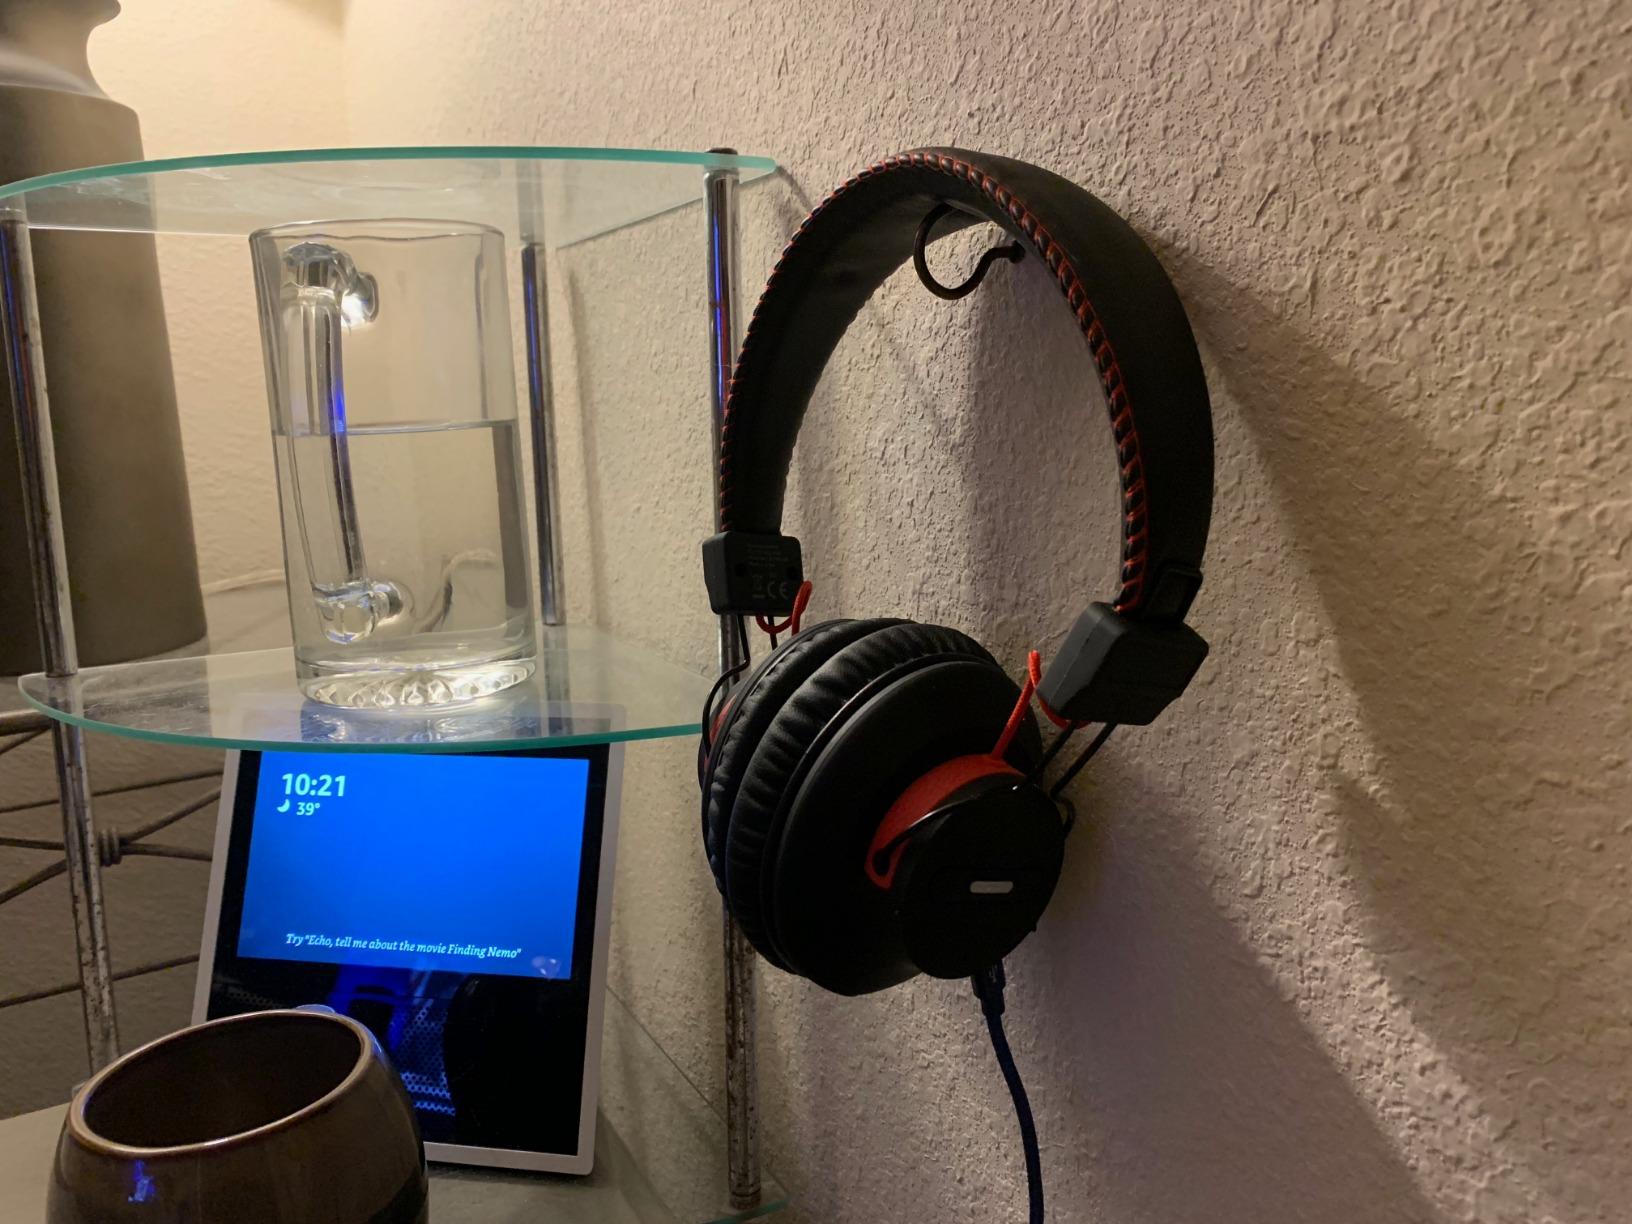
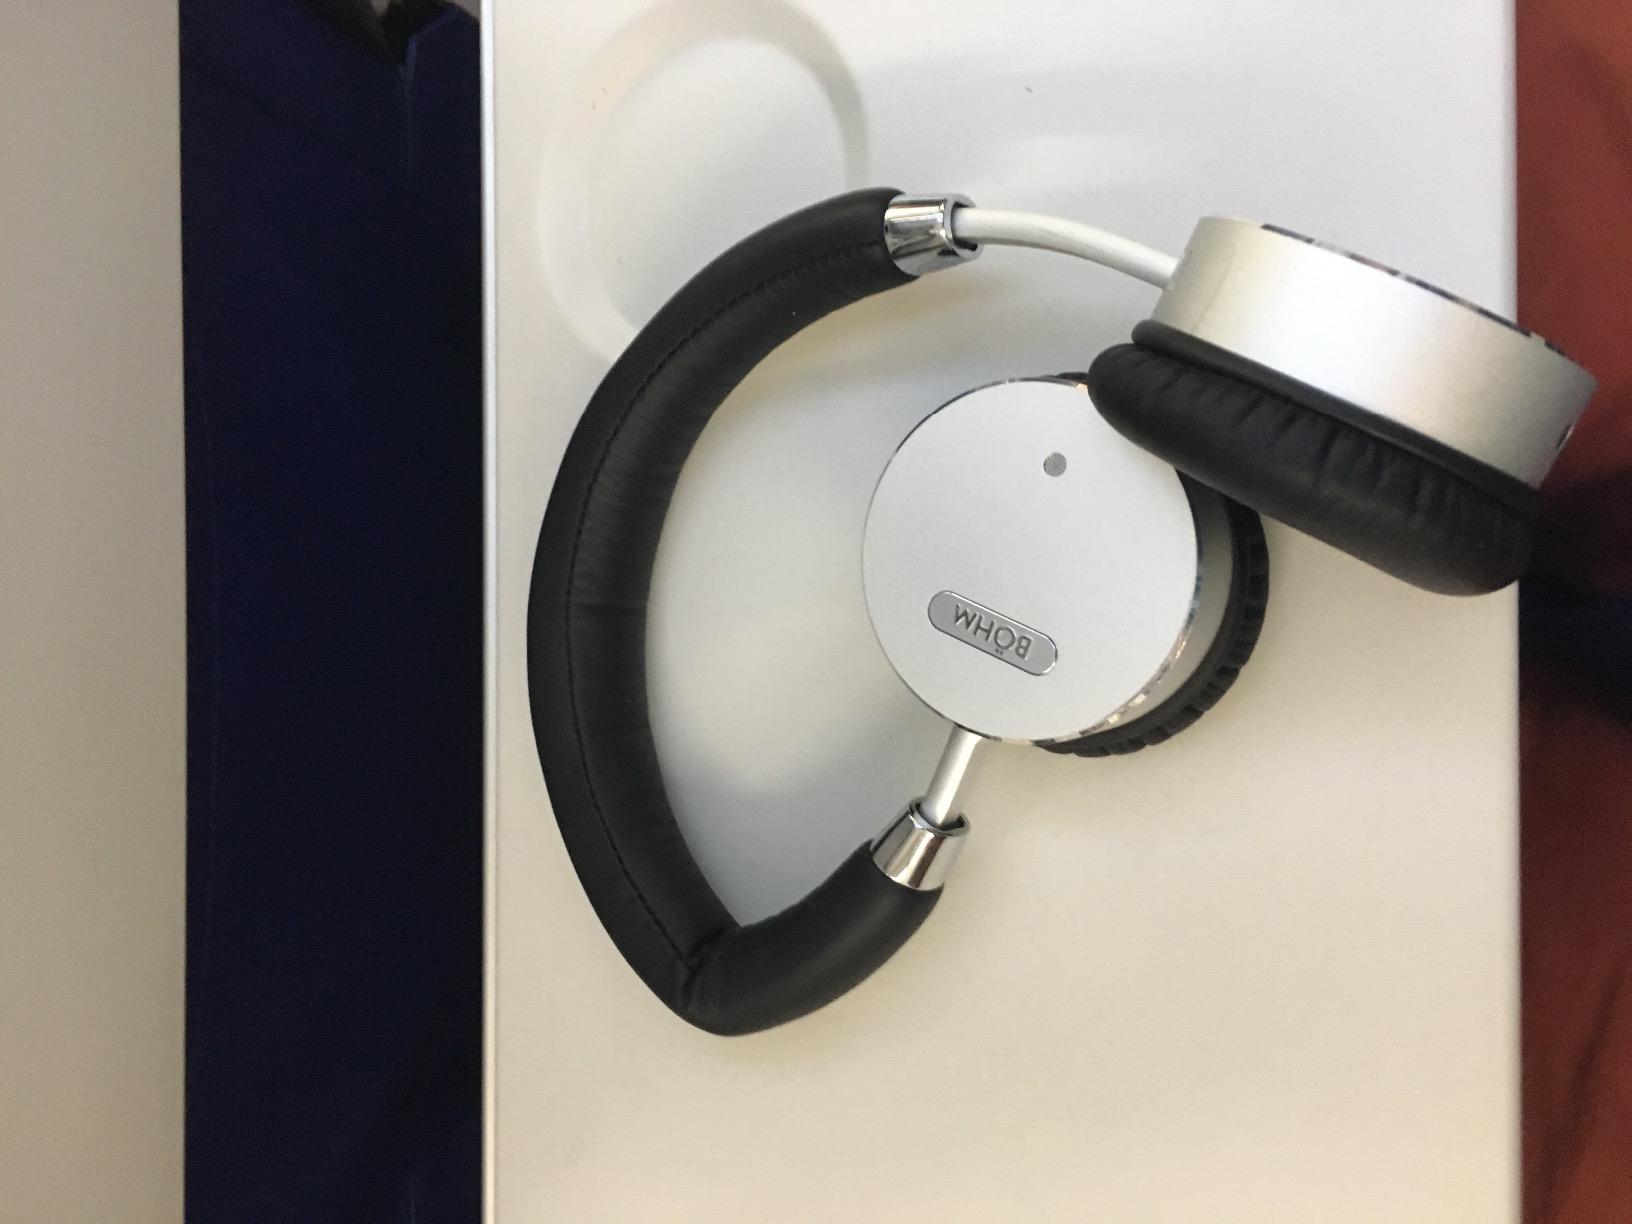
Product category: headphones
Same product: no